Alemannic separatism

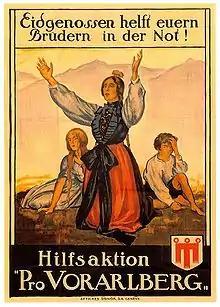
Swiss political poster advocating for the accession of Vorarlberg to the Swiss Confederacy ("Pro Vorarlberg" 1919/20)

Alemannic separatism is a historical movement of separatism of the Alemannic-German-speaking areas of Austria, France, and Germany (viz., South Baden, Swabia (viz. most of Württemberg and Bavarian Swabia), Alsace and Vorarlberg), aiming at a unification with the Swiss Confederacy (later Switzerland). The historic origins of the movement lay in the Napoleonic era (ca. 1805–1815) and it was briefly revived both after the end of World War I (1919) and after the end of World War II (1946–1952).